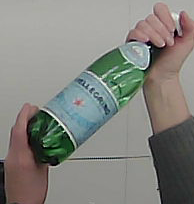
Product: sanpellegrino_water